John Champe (soldier)

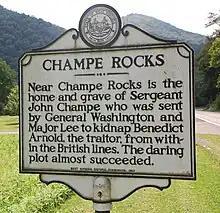
Historical marker near Champe's last residence in what is now Pendleton County, West Virginia. (The reference to his grave is an error.)

Sergeant Major John Champe ("ca." 1752 – 30 September 1798) was an American Revolutionary War senior enlisted soldier in the Continental Army who became a double agent in a failed attempt to capture the American traitor General Benedict Arnold (1741–1801).